List of Hong Kong national security cases

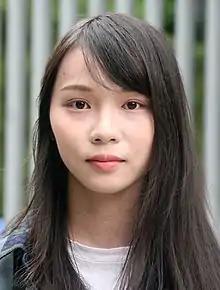
Agnes Chow in 2019

In the course of investigations connected to Jimmy Lai Chee-ying, a group advocating for foreign countries to impose sanctions on Hong Kong was found by the NSD department of the police to have received, as per non-police sources reported by media, around 10million HKD. Sources also said that the group in question was called "Fight for Freedom, Stand with Hong Kong". The group had at least four co-founders, among them Finn Lau, an activist exiled to the United Kingdom. Police said it had arrested six members of the group on 10 August 2020; two of them were Wilson Li Chung-chak and Andy Li Yu-hin. Lau was added to the police wanted list, along with Lai's right-hand man Mark Simon, and US-based Samuel Chu.